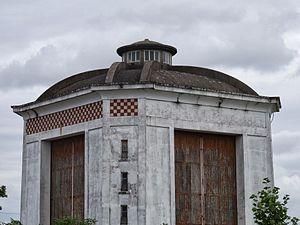
Alfred de Quervain, né le 15 juin 1879, à Uebeschi, dans l'arrondissement de Thoune, et mort le 13 janvier 1927, à Zurich, est un explorateur de la région arctique, géophysicien et météorologue suisse.